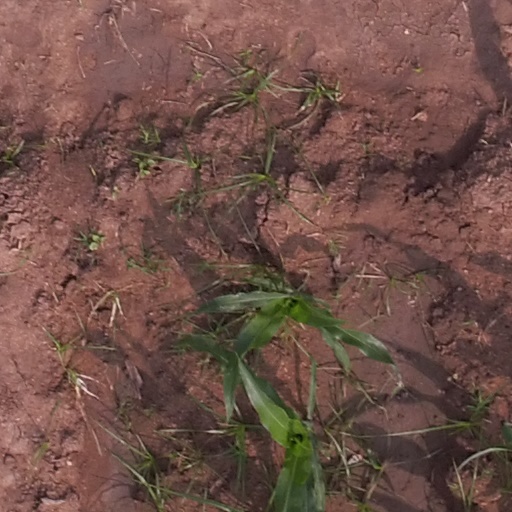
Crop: maize; corn